Mary Louise Graffam

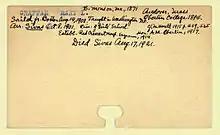
Personnel card of Mary Louise Graffam

After the Ottoman government cut off diplomatic ties with the American government due to America's involvement in World War I, Mary Graffam managed to remain in Sivas. Graffam wrote in a letter to U.S. Commissioner Lewis Heck, dated January 27, 1919, about the forceful conversions of Armenian orphaned girls into Islam: